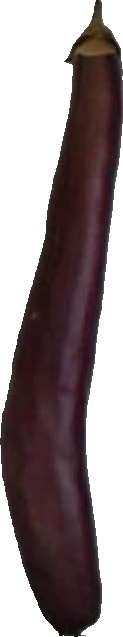
Label: eggplant_long_1